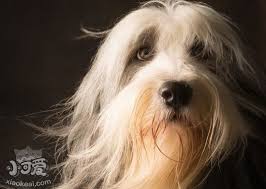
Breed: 230-n000041-briard